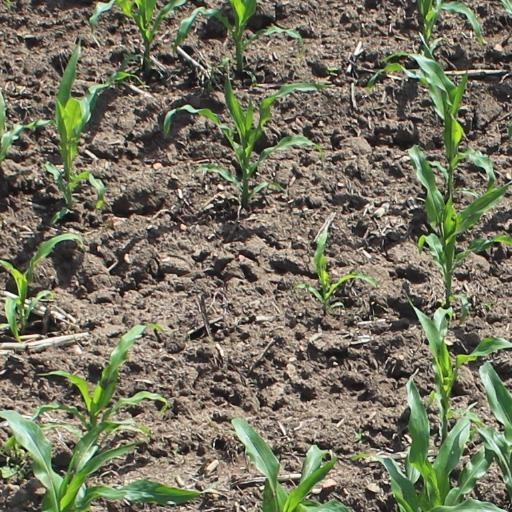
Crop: maize; corn